Oromo people

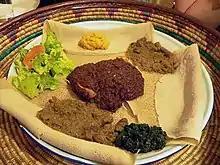
Typical Oromo cuisine: "Biddena" (pancake-like bread) and several kinds of sauce, stew (slow cooked beef, lamb, goat, chicken) and on top of entrees.

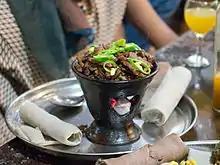
A "Foon Akaawwii": "Foon Akaawwii" looks like this at a restaurant in Addis Ababa

Oromo people have governed themselves in accordance with the Gadaa system long before the 16th century. The system regulates the political, economic, social and religious activities of the community. Oromo were traditionally a culturally homogeneous society with genealogical ties. A male born in the Oromo clan went through five stages of eight years, where his life established his role and status for consideration to a "Gadaa" office. Every eight years, the Oromo would choose by consensus nine leaders for the office. A leader elected by the "Gadaa" system remains in power only for eight years, with an election taking place at the end of those eight years.